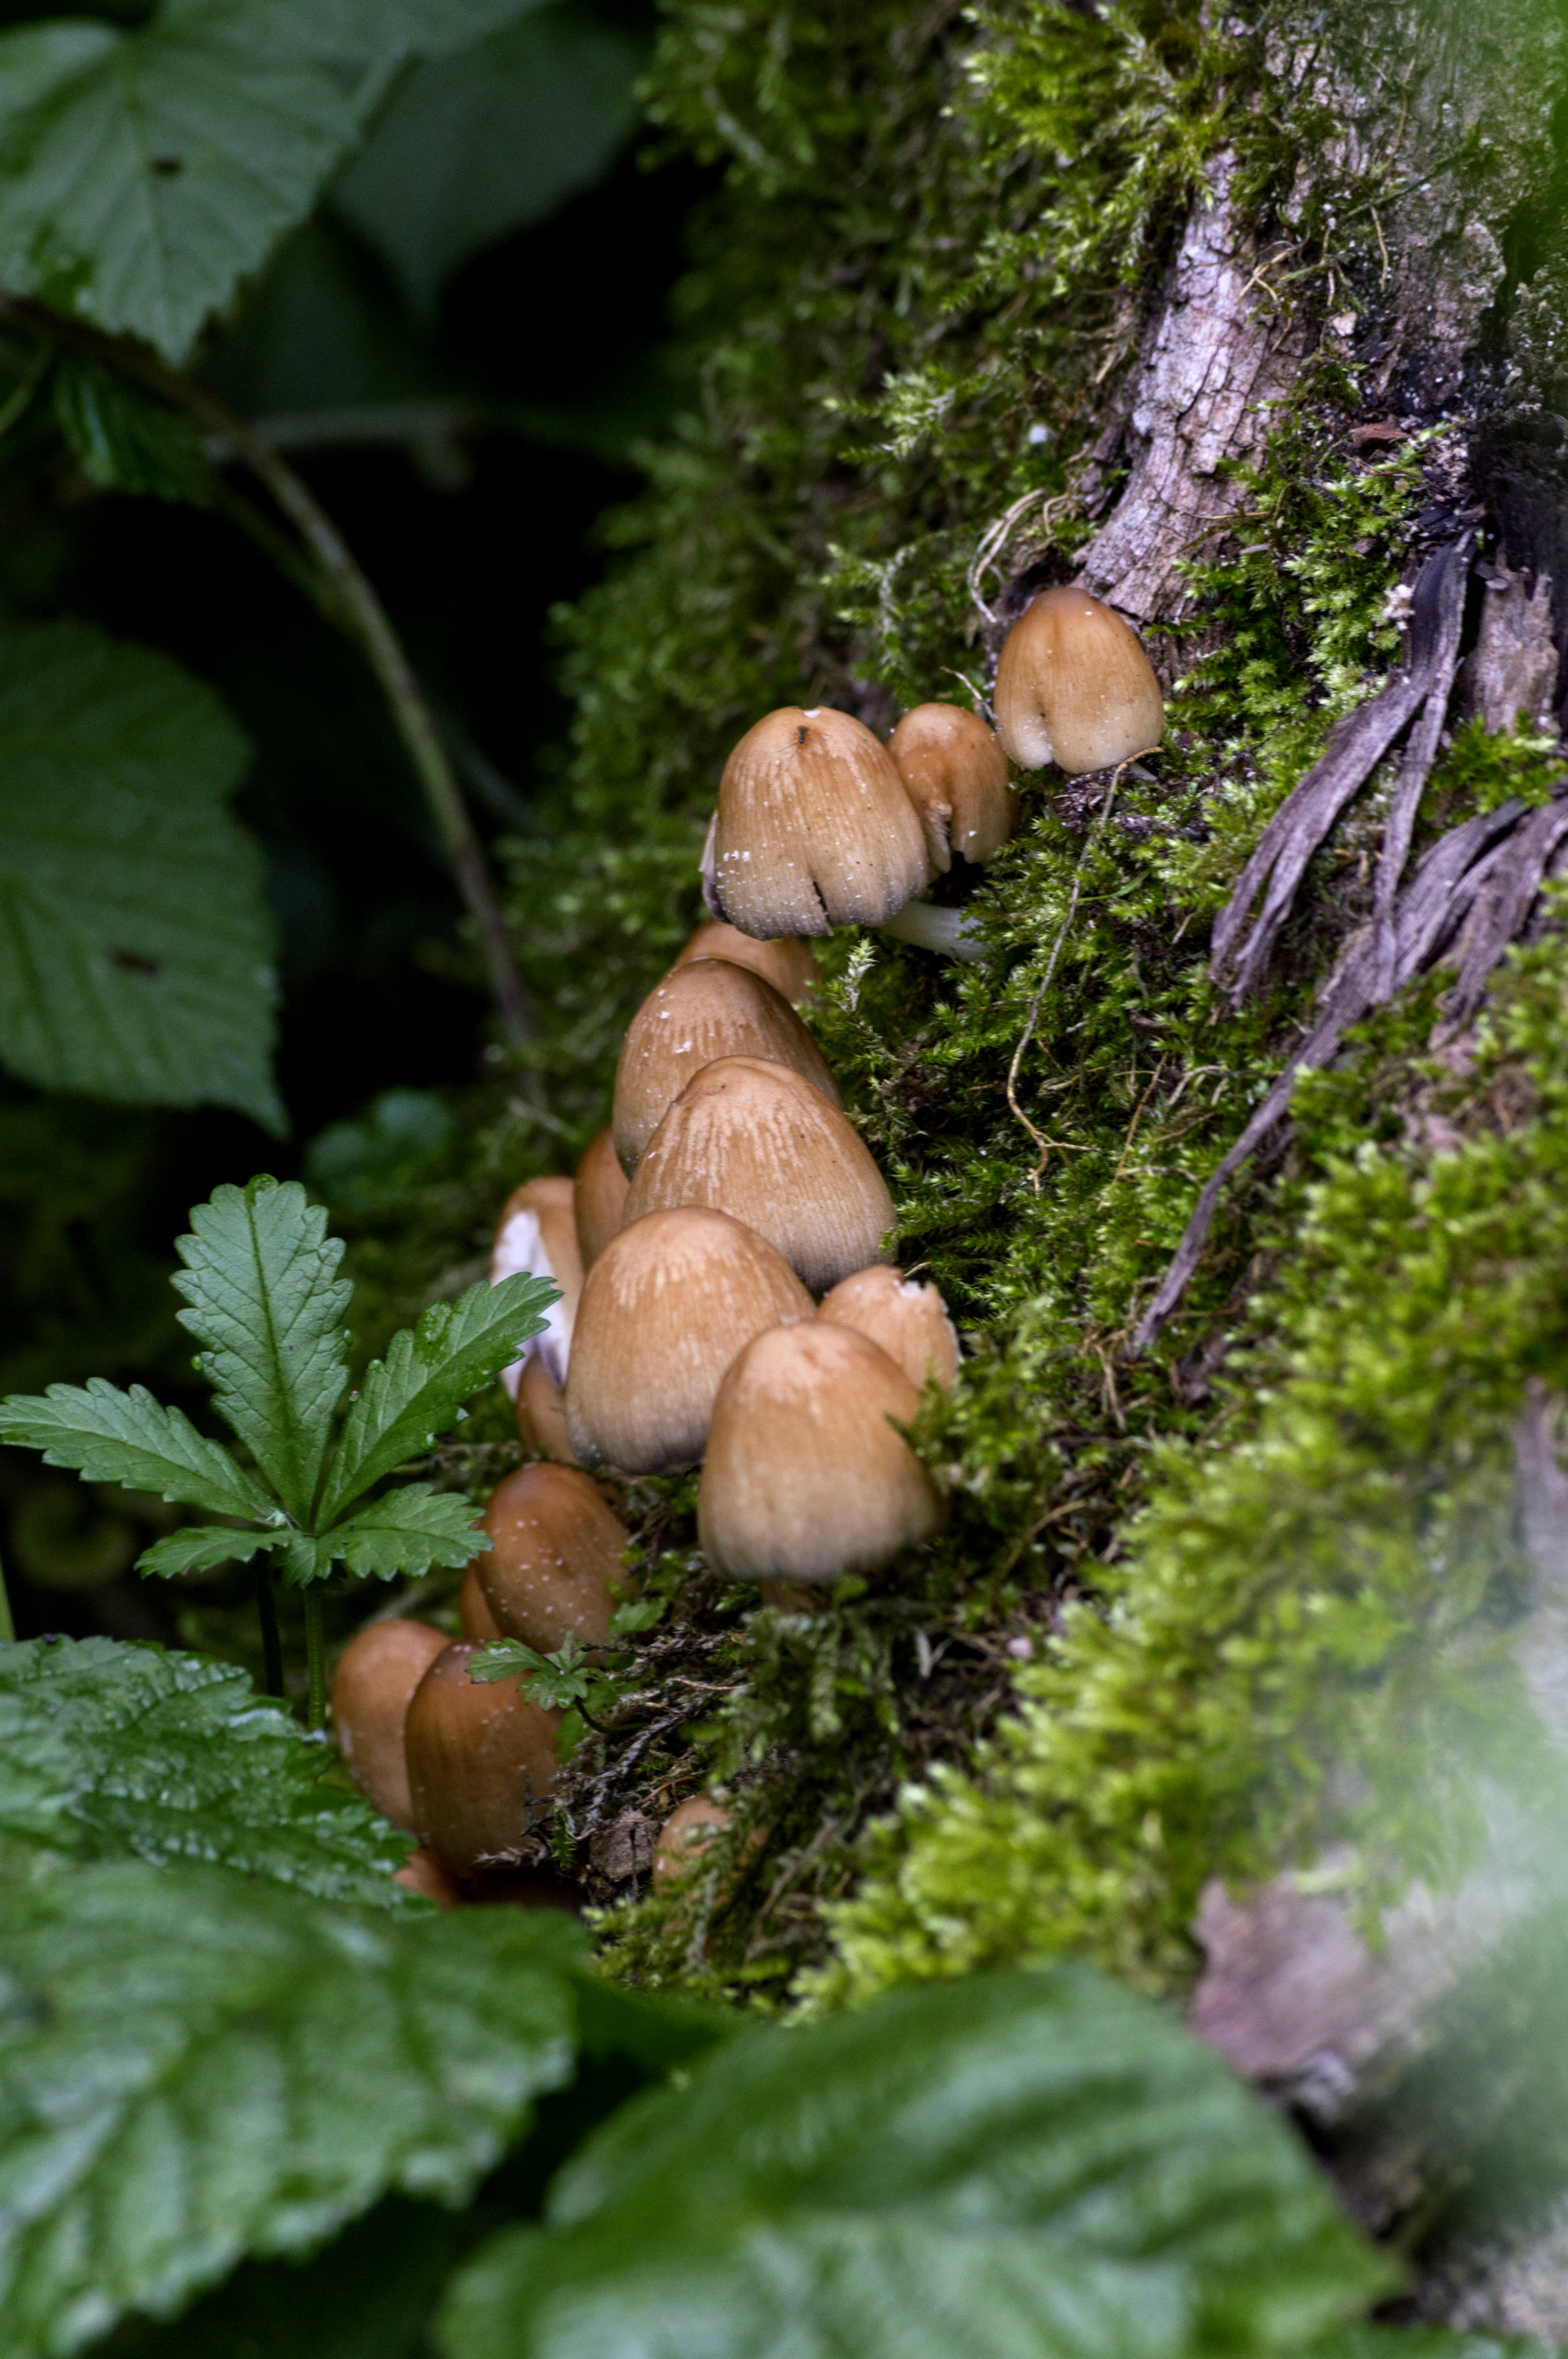
tree, nature, forest, outdoor, plant, photography, leaf, flower, moss, jungle, produce, autumn, botany, mushroom, nikon, garden, flora, fungus, nederland, netherlands, zuidholland, mos, rainforest, outdoorphotography, woodland, paulvandevelde, pdvandevelde, padagudaloma, natuurfotografie, dordrecht, biesbosch, nederlandinfotos, hollandse, paddestoel, macro photography, land plant